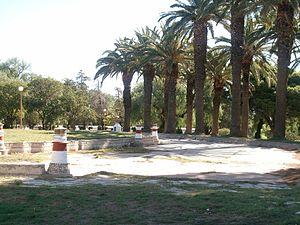
Bahía Blanca est une ville de la province de Buenos Aires, en Argentine. Elle est située près de l'océan Atlantique, à environ 650 km au sud-ouest de Buenos Aires, la capitale fédérale.